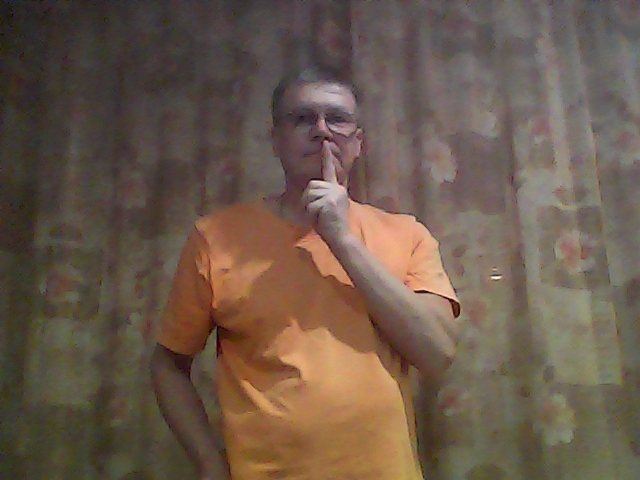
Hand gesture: mute